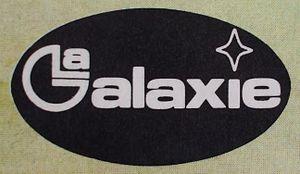
la galaxie
La Galaxie est une collection française de livres pour la jeunesse créée et éditée par les éditions Hachette de 1971 à 1983, destinée aux préadolescents.